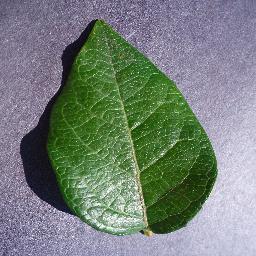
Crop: blueberry
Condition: healthy